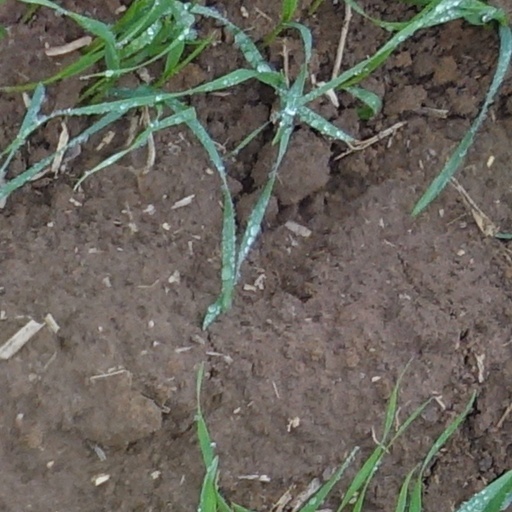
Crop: wheat